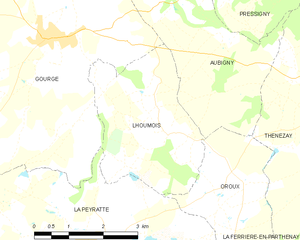
Carte des communes françaises Lhoumois